Front crawl

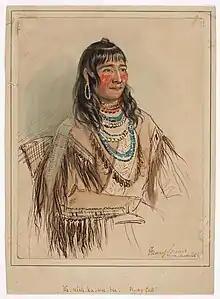
Fanny Corbaux, "We Nish Ka We Bee (Flying Gull) in London", 1844.

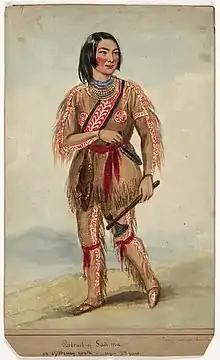
Louisa Corbaux, "Sah-Mah (Tobacco)", 1844.

Sometime around 1873, British swimmer John Arthur Trudgen learned the front crawl, depending on account, either from indigenous people in South Africa or in South America. However, Trudgen applied the more common sidestroke (scissor) kick instead of the flutter kick used by the Native Americans. This hybrid stroke was called the Trudgen stroke. Because of its speed, this stroke quickly became popular.